Purinergic signalling

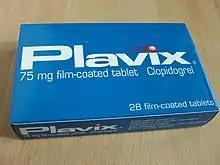
Clopidogrel (Plavix), an inhibitor of the P2Y12 receptor, was formerly the second best-selling drug in the world

Mechanical deformation of the skin by acupuncture needles appears to result in the release of adenosine. A 2014 "Nature Reviews Cancer" review article found that the key mouse studies that suggested acupuncture relieves pain via the local release of adenosine, which then triggered close-by A1 receptors "caused more tissue damage and inflammation relative to the size of the animal in mice than in humans, such studies unnecessarily muddled a finding that local inflammation can result in the local release of adenosine with analgesic effect." The anti-nociceptive effect of acupuncture may be mediated by the adenosine A1 receptor. Electroacupuncture may inhibit pain by the activation of a variety of bioactive chemicals through peripheral, spinal, and supraspinal mechanisms of the nervous system.